Církvice (Kutná Hora District)

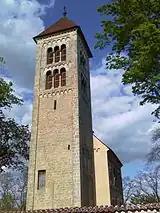
Church of Saint James the Great

The Church of Saint James the Great in Jakub is one of the most important Romanesque buildings in the country, protected as a national cultural monument. This church was built between 1148 and 1165. Several reconstructions and modifications were made, but in 1872–1874 the church was cleaned of these reconstructions and its purely Romanesque character was restored. The preserved sculptural decoration is also unique and very valuable.